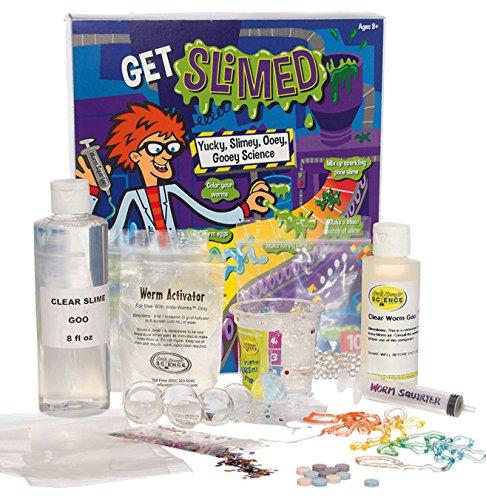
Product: Be Amazing! Toys Get Slimed! Science Kit
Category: Toys & Games | Learning & Education | Science Kits & Toys
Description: The Amazing Science line of products has been designed to peak kid's curiosity for the world around them.
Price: $17.70
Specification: ProductDimensions:10.5x9x2.5inches|ItemWeight:1.3pounds|ShippingWeight:1.35pounds(Viewshippingratesandpolicies)|DomesticShipping:ItemcanbeshippedwithinU.S.|InternationalShipping:Thisitemisnoteligibleforinternationalshipping.LearnMore|ASIN:B01CJKRRW2|Itemmodelnumber:4515|Manufacturerrecommendedage:7-15years